Rockburn Branch Park

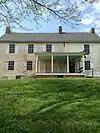
Clover Hill.

The park was established in 1975, when the original parcel of land was "sold" to Howard County for $5. The deed of this property stated "The above-described property may not be converted from outdoor public recreation or open space use to any other use without the prior written approval of the Secretary of Natural Resources and the Secretary of the Department of State Planning, or their successors." The property Owner wanted the park protected with this language. Later, in 1979 Howard County bought another piece of land directly next to the original parcel for approximately $525,000.00 and effectively bridging the connection to Patapsco Valley State Park.